Question: Please indicate a possible affordance area of baseball bat that can be used for holding
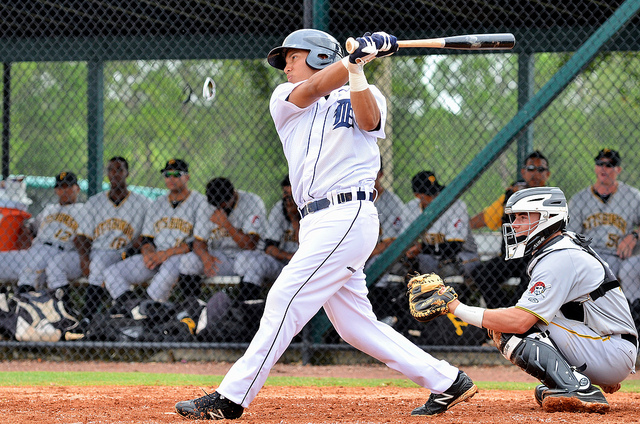
Answer: [336.5, 27, 401.5, 75]